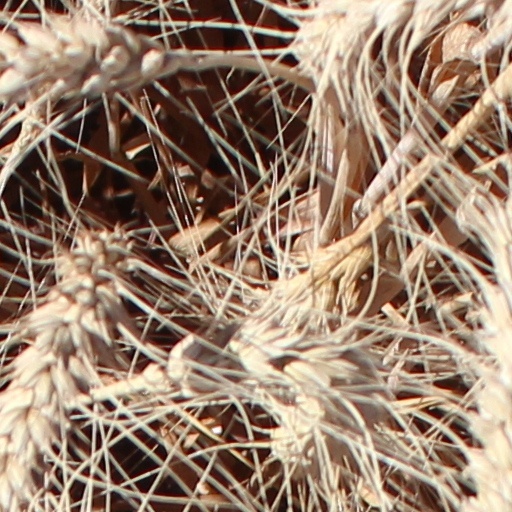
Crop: wheat